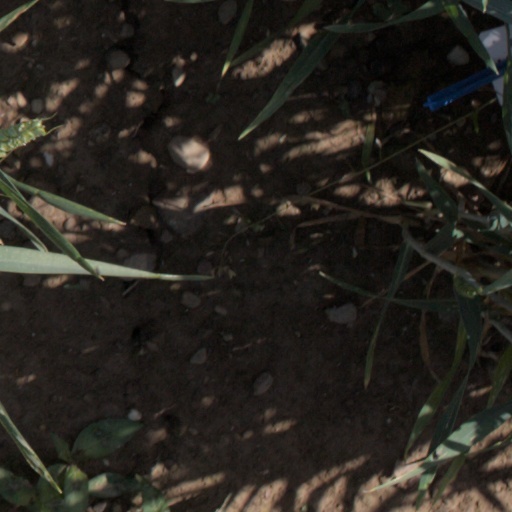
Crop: wheat